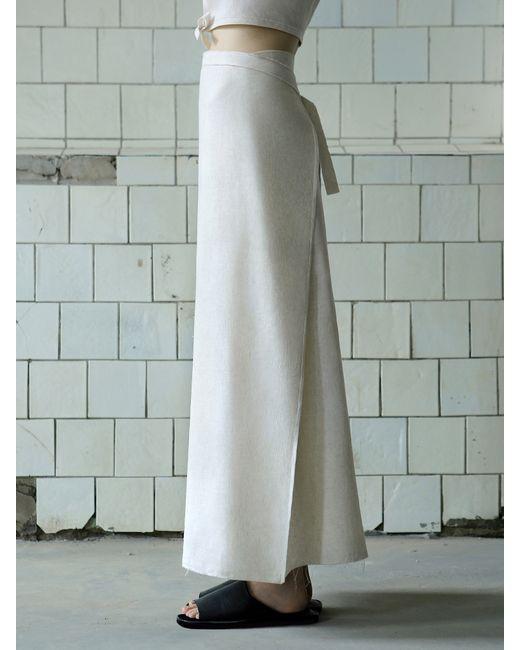
Weißer Rock mit lockerer Passform für Damen